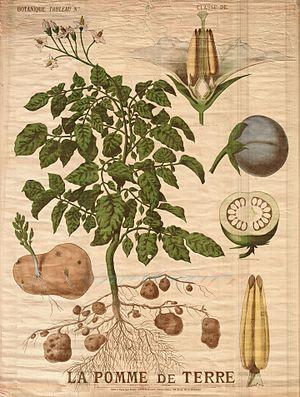
La pomme de terre. Bibliothèque Numérique de l'Université d'Artois. Retrieved on 25 March 2016.
Pierre Duret de la Plane, est un agronome et physiocrate français. Il reçut en héritage à la mort de son père, en 1762, le domaine de la Plane et le château Lescombes à Eysines. Il s'est distingué par son engagement concret local dans la généralisation de la culture de la pomme de terre à une époque où les famines sévissaient en France.